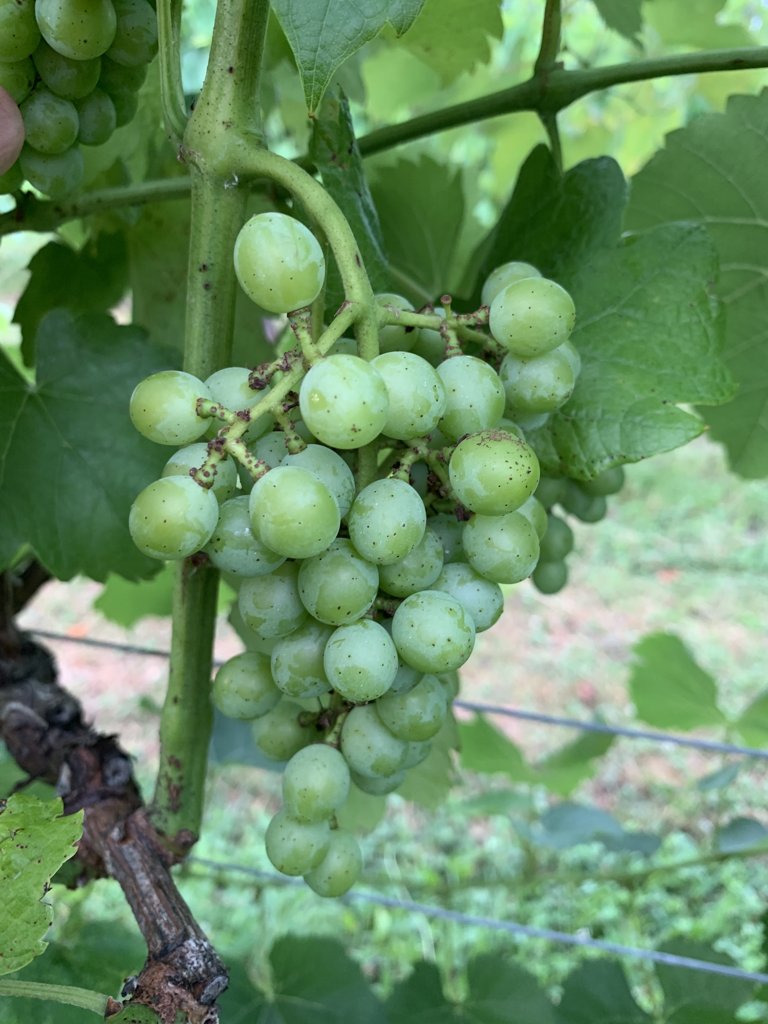
Berries visible: 60
Grape clusters: 3